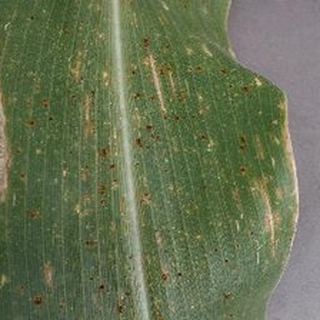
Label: corn_gray_leaf_spot